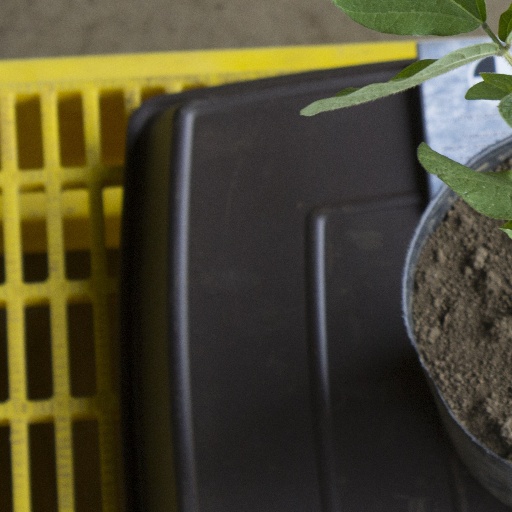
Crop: soybean